Dandy horse

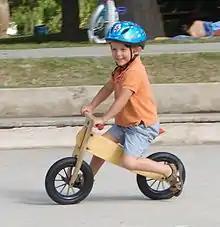
The modern balance bike borrows from the dandy horse.

The dandy horse has been adapted as a starter bicycle for children, and it variously is called a balance bike or run bike.